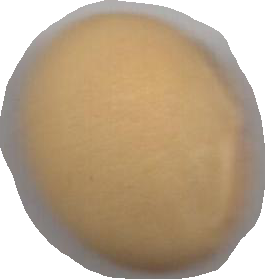
Variety: Dega